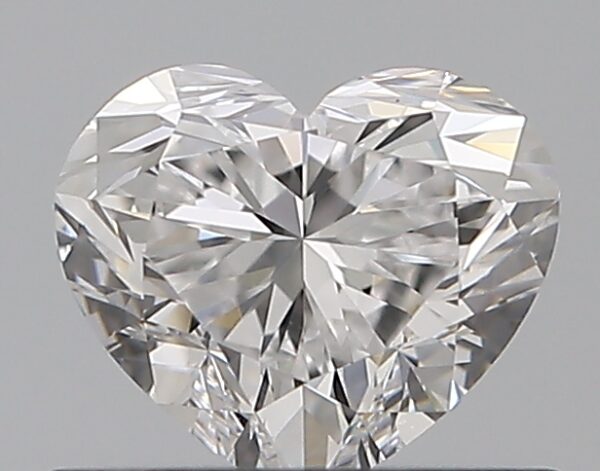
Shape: heart
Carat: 0.5
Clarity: VVS2
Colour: D
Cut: EX
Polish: EX
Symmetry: VG
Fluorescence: N
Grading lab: GIA
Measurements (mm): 4.62 x 5.39 x 3.24